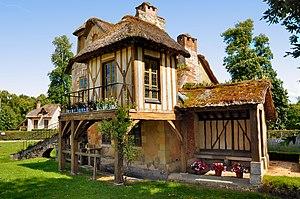
Moulin au Hameau de la Reine
Le hameau de la Reine est une dépendance du Petit Trianon située dans le parc du château de Versailles, dans les Yvelines, en France. Ce hameau d'agrément fut commandé durant l'hiver 1782-1783 par la reine Marie-Antoinette qui souhaitait s'éloigner des contraintes de la cour de Versailles, avec la nostalgie d'une vie plus rustique, dans un décor de nature inspiré par les écrits de Rousseau, un petit paradis où le théâtre et la fête lui feraient oublier sa condition de reine. Ce lieu champêtre, qui était aussi une exploitation agricole, marquait l'influence des idées des physiocrates et philosophes des Lumières sur l'aristocratie de l'époque. La construction en fut confiée à l'architecte Richard Mique sur l'inspiration du hameau de Chantilly et des dessins du peintre Hubert Robert.